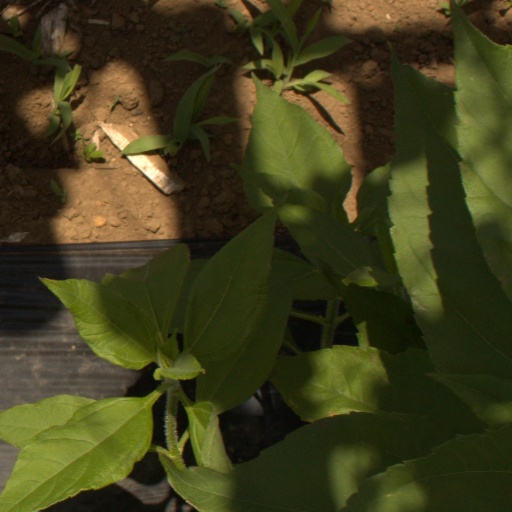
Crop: Jerusalem artichoke